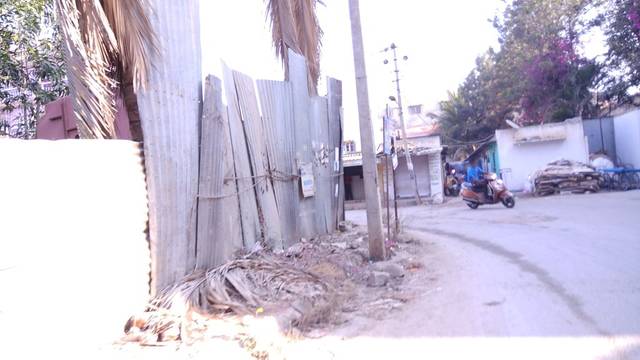
Region: India
Coordinates: 12.977, 77.74